SM Megamall

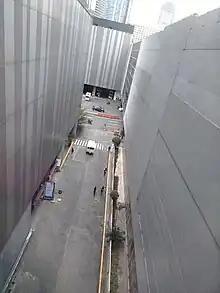
A driveway between Building C and the Main Mall

The mall has two main buildings. Building A features the 12 digital cinemas on the third floor; a food court, events hall and the Toy Kingdom on the lower ground floor; art stores on the fifth floor; and other anchor tenants. It also features Forever 21 located on the second level of Building A. On the other hand, Building B features SM Store, the Ace Hardware store on the lower ground floor, the Cyberzone on the fourth floor, the Mega Trade Hall on the fifth floor, and other anchor tenants. It has been expanded and has direct connections with the Mega Fashion Hall which opened in January 2014. The SM Supermarket is featured on both buildings. The bridgeway connecting the two main buildings of the mall contains several restaurants.